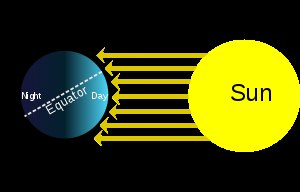
Passat / Virkningsmekanismer / Atmosfærisk cirkulation
Ved ækvator er koncentrationen af solstråler størst, da området en given søjle af sollys skal sprede sig over er mindst. Dette er også en af mekanismerne bag årstider.
Passatvinde er en betegnelse for de vinde der optræder mellem ækvator og de subtropiske højtryksbælter. Vinden varierer i styrke, og er kraftigst om vinteren på grund af arktisk oscillation.